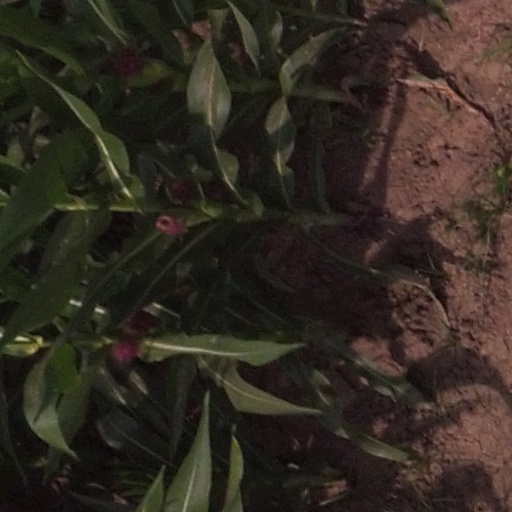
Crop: maize; corn